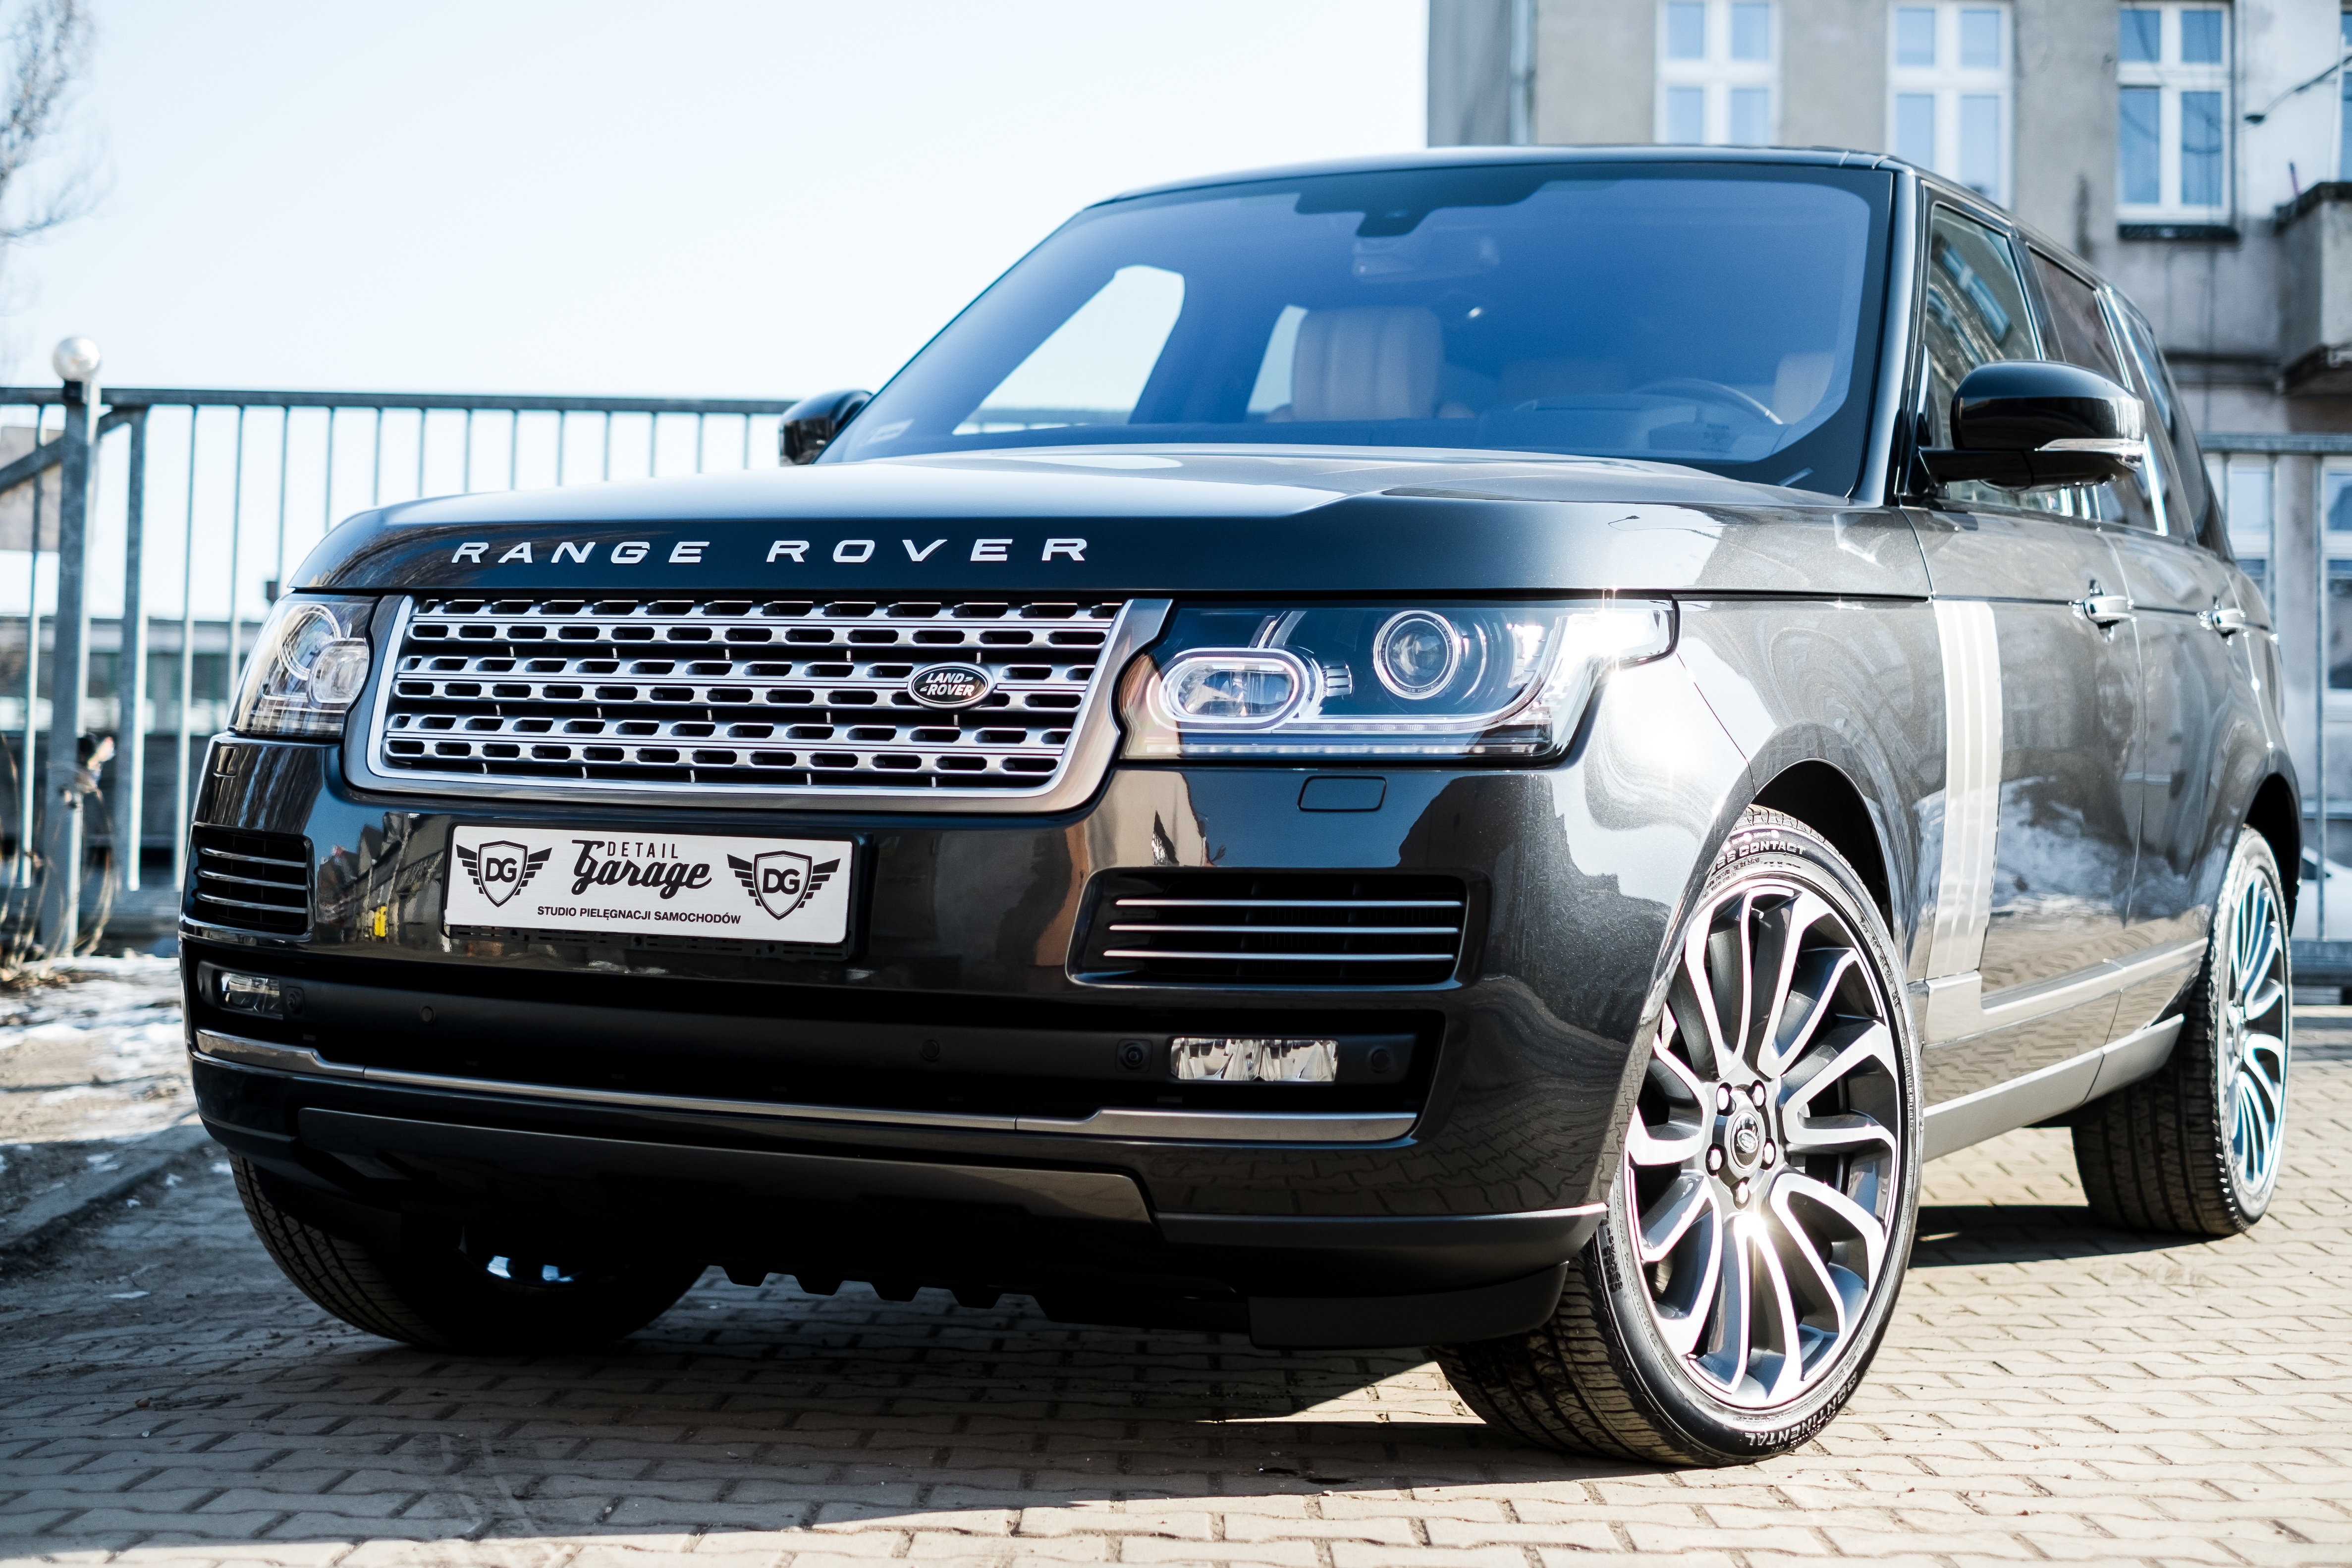
mobile, outdoor, technology, track, sport, traffic, car, wheel, automobile, driving, jeep, land, range, transport, truck, reflection, vehicle, drive, auto, gray, business, black, extreme, speed, tourism, modern, grille, rover, luxury, engine, style, elegant, expensive, offroad, service, elegance, stylish, lux, range rover, 4x4, off road, exclusive, sport utility vehicle, land vehicle, automotive design, luxury vehicle, family car, compact sport utility vehicle